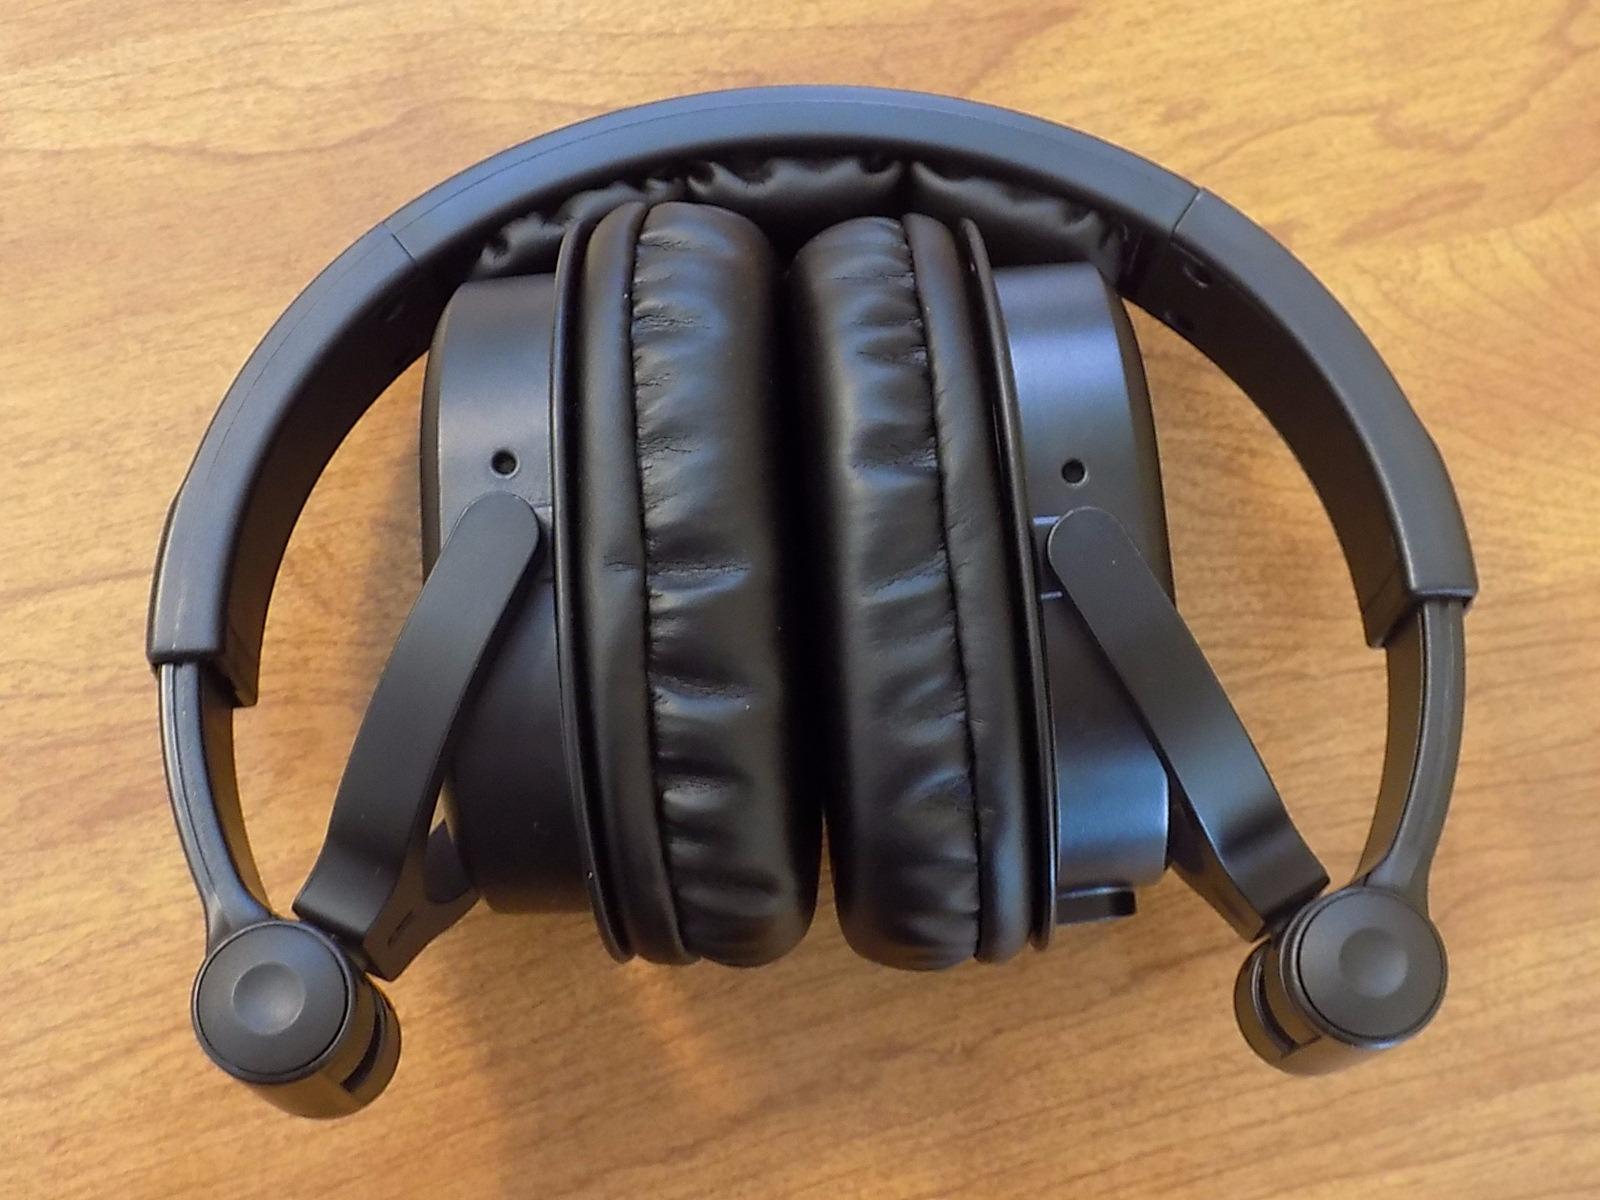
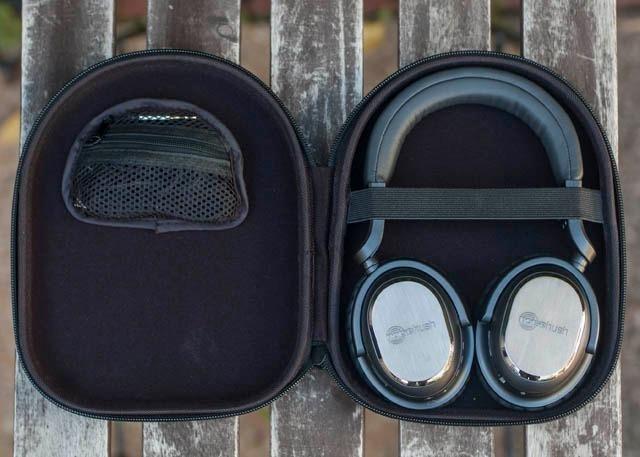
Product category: headphones
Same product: no